Rosser Reeves

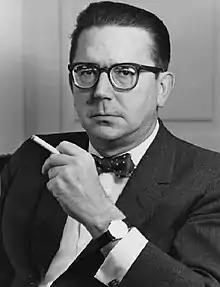
Rosser Reeves

Rosser Reeves (10 September 1910 – 24 January 1984) was an American advertising executive and pioneer of television advertising; Reeves generated millions for his clients. The Ted Bates agency, where he rose to chairman, exists today as Bates CHI & Partners.